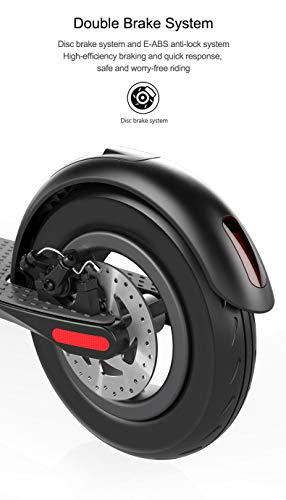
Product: Henoh Electric Scooter, 8.5 inch Tire 20 Miles Long-Range PANASONIC Battery, Up to 22 MPH, Easy Fold and Carry Design, Ultra-Lightweight Aluminum Alloy
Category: Sports & Outdoors | Outdoor Recreation | Skates, Skateboards & Scooters | Scooters & Equipment | Scooters
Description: EXTREMELY FAST AND LONG-RANGE PANASONIC BATTERY LIFE - 350W motor propels the e-scooter to a max speed of 22 MPH.
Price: $89.99
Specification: Product Dimensions:         41.5 x 17.2 x 45.3 inches    |Shipping Weight: 41.1 pounds (View shipping rates and policies)|ASIN: B07L76SGH4|Batteries 1 Lithium ion batteries required. (included)|    #1471    in Sport Scooters